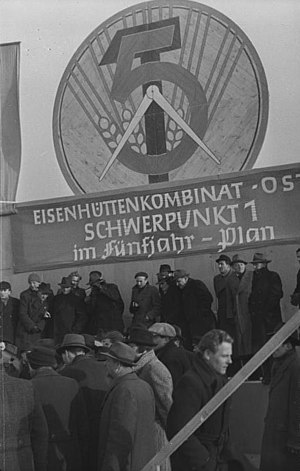
Femårsplan
Grundstenen lægges i DDR til en ny bygning for at markere femårsplanens begyndelse Nytårsdag 1951.
En femårsplan var i Sovjetunionen og andre socialistiske lande et normalt anvendt instrument til at koordinere planøkonomien. Den første kendte femårsplan blev sat i værk i 1928 i Sovjetunionen. I 1956 indførte man en syvårsplan, men man vendte dog hurtigt tilbage til femårsplaner. Den sidste 12. femårsplan i Sovjetunionen varede fra 1985-1990, den efterfølgende blev pga. Sovjetunionens opløsning og efterfølgende overgang til fri markedsøkonomi afsluttet i 1991.